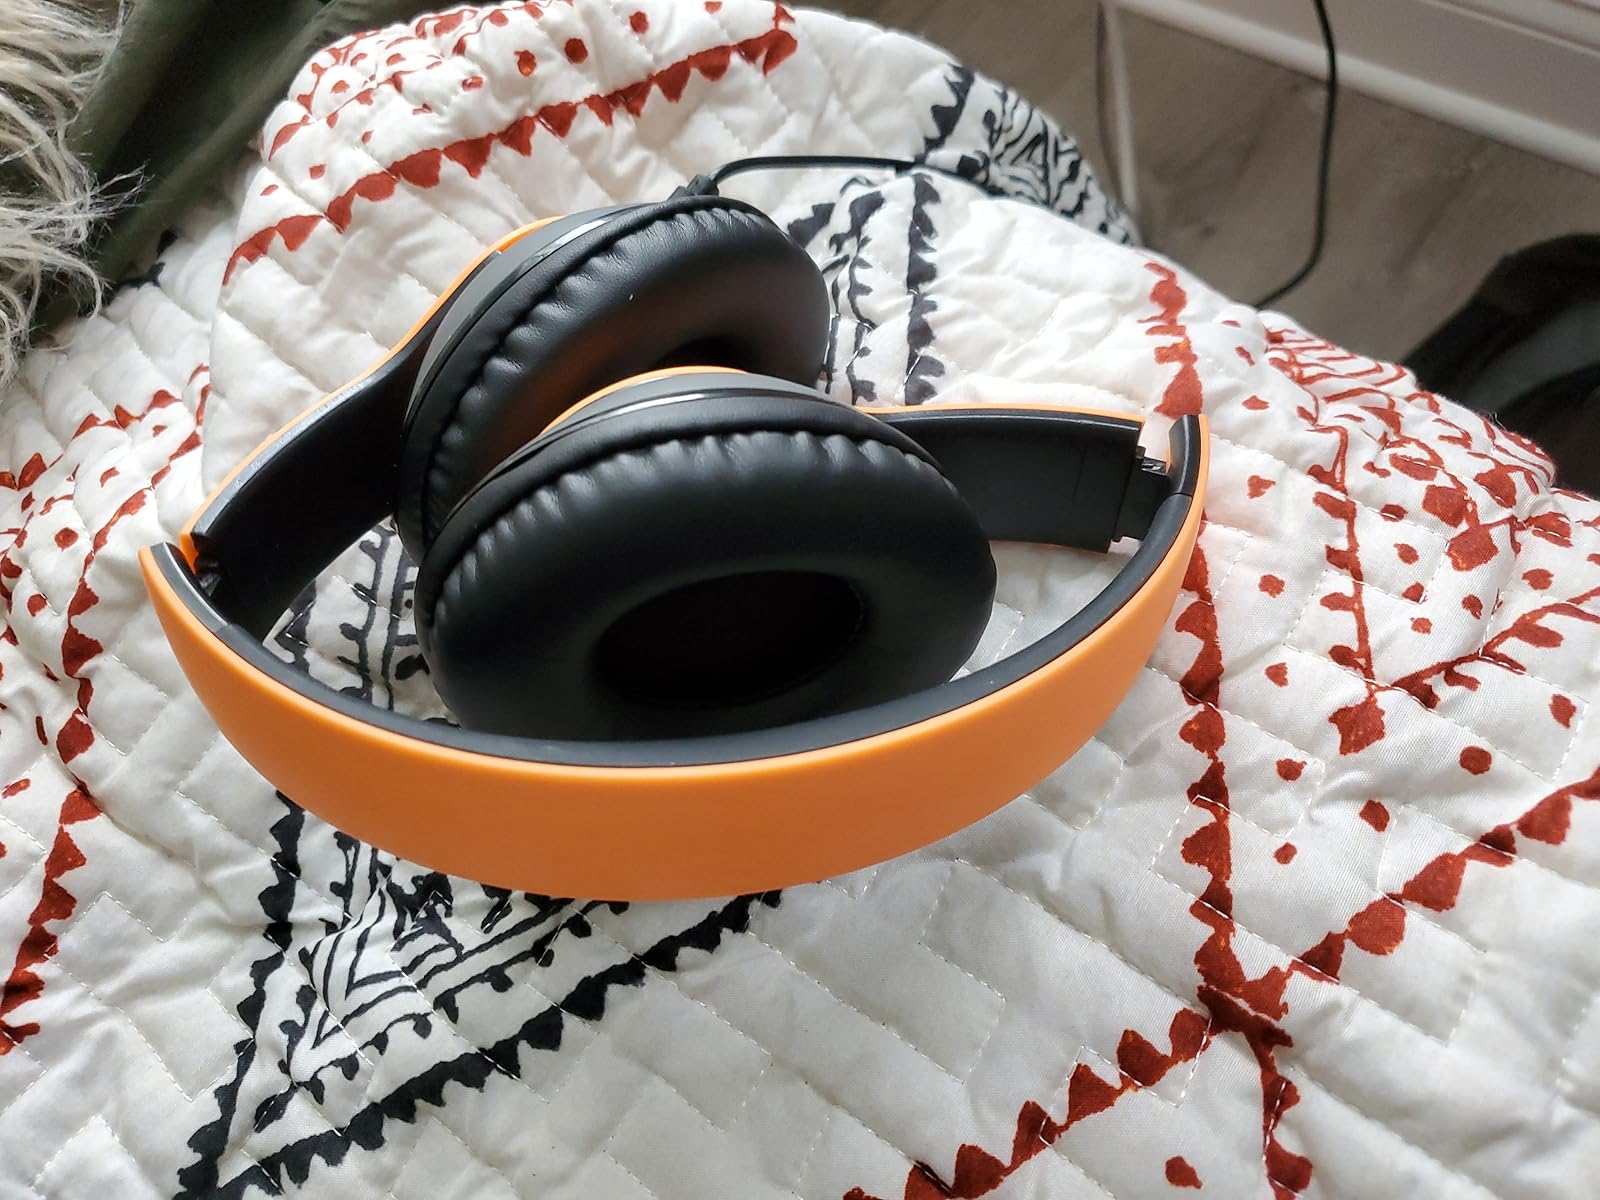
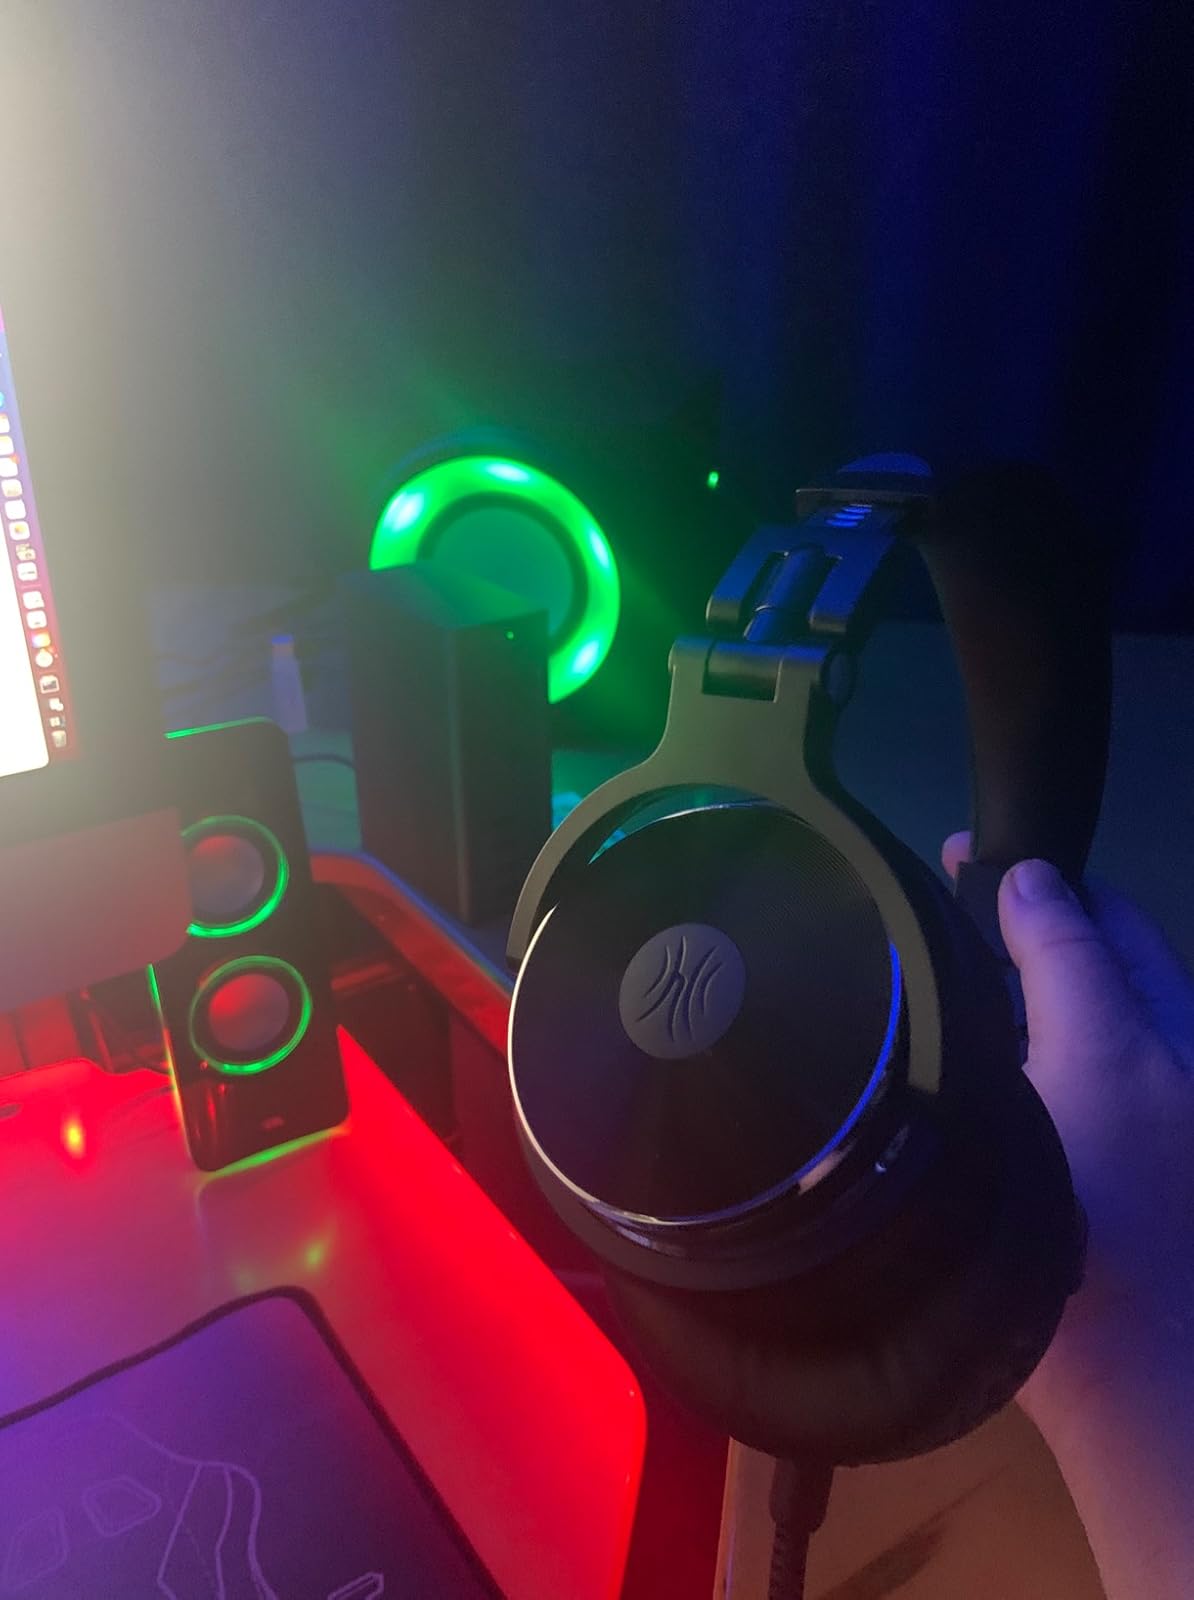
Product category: headphones
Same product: no